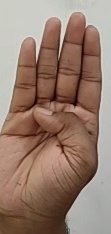
ASL sign: B